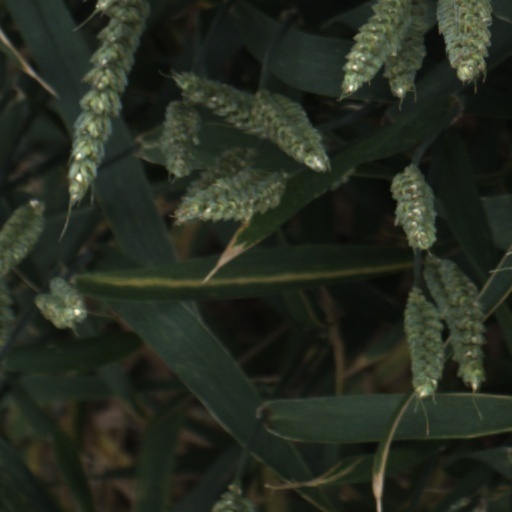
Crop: wheat